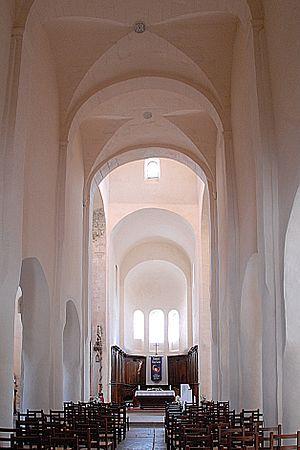
L'église Saint-Vorles est une église romane dont la construction commença au Xᵉ siècle. Elle se situe à Châtillon-sur-Seine, en Côte-d'Or.